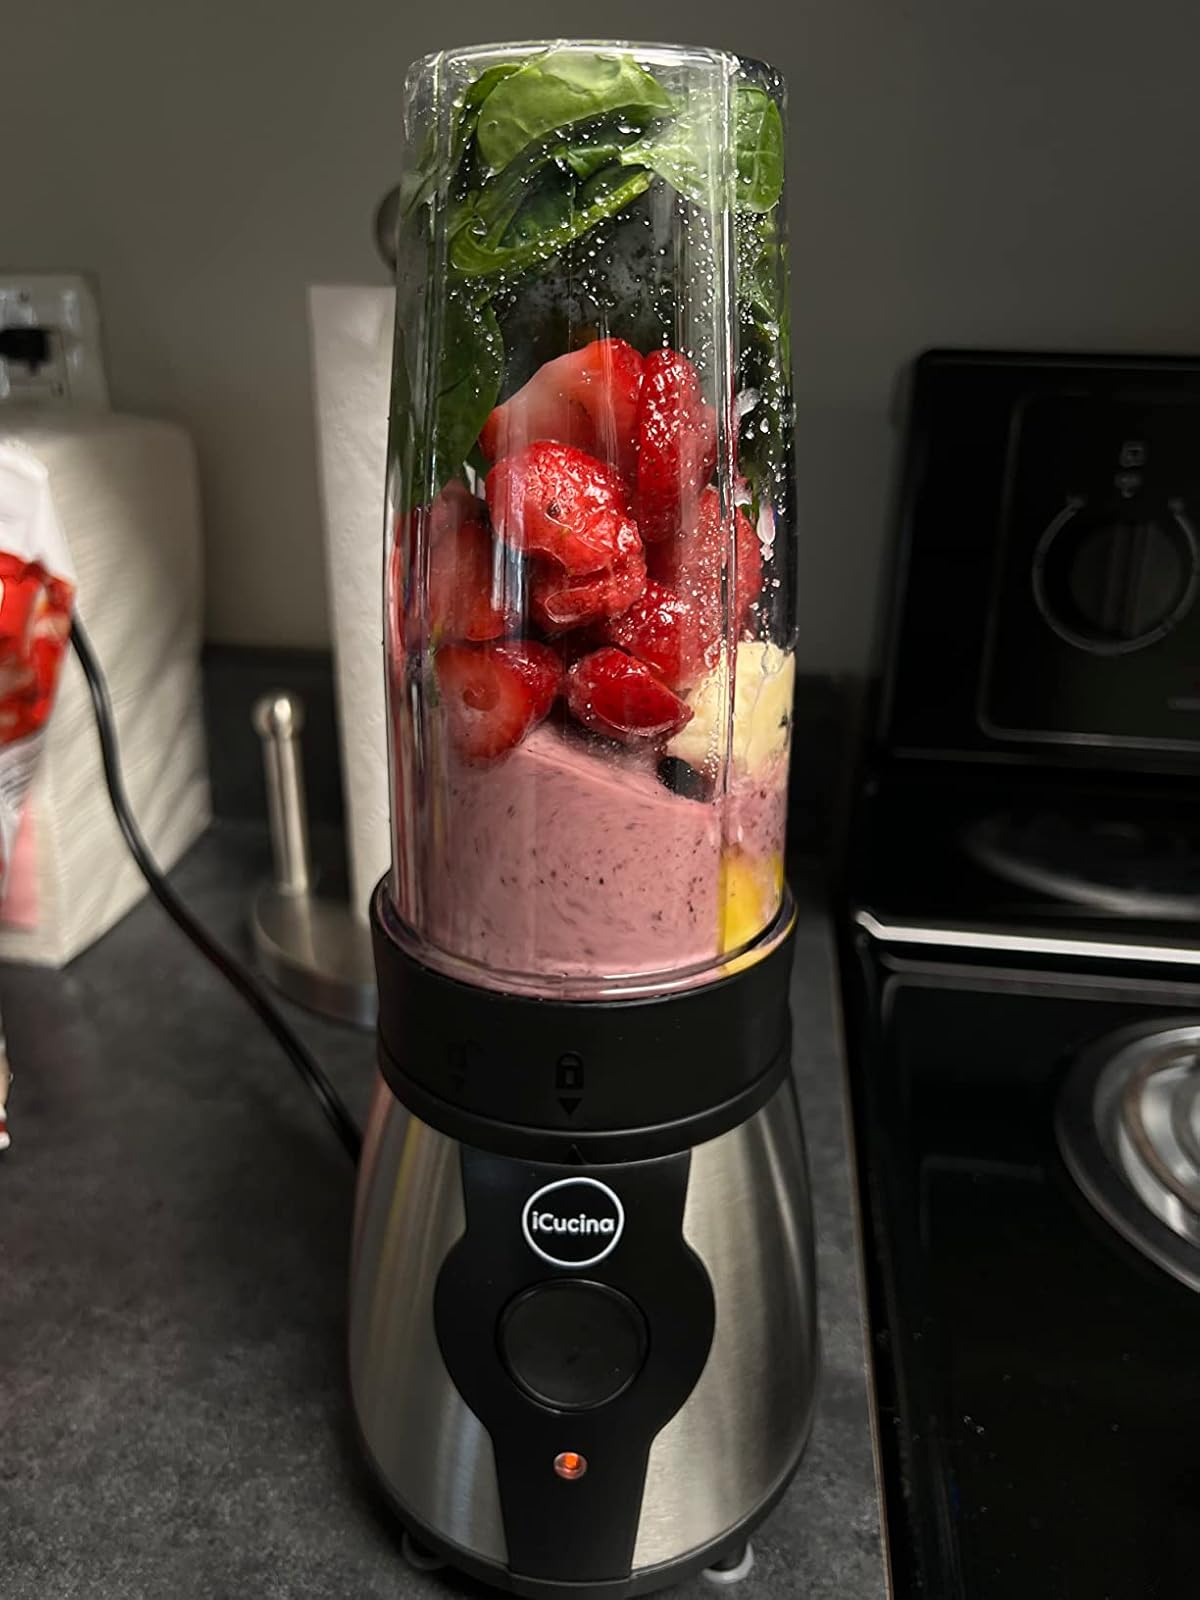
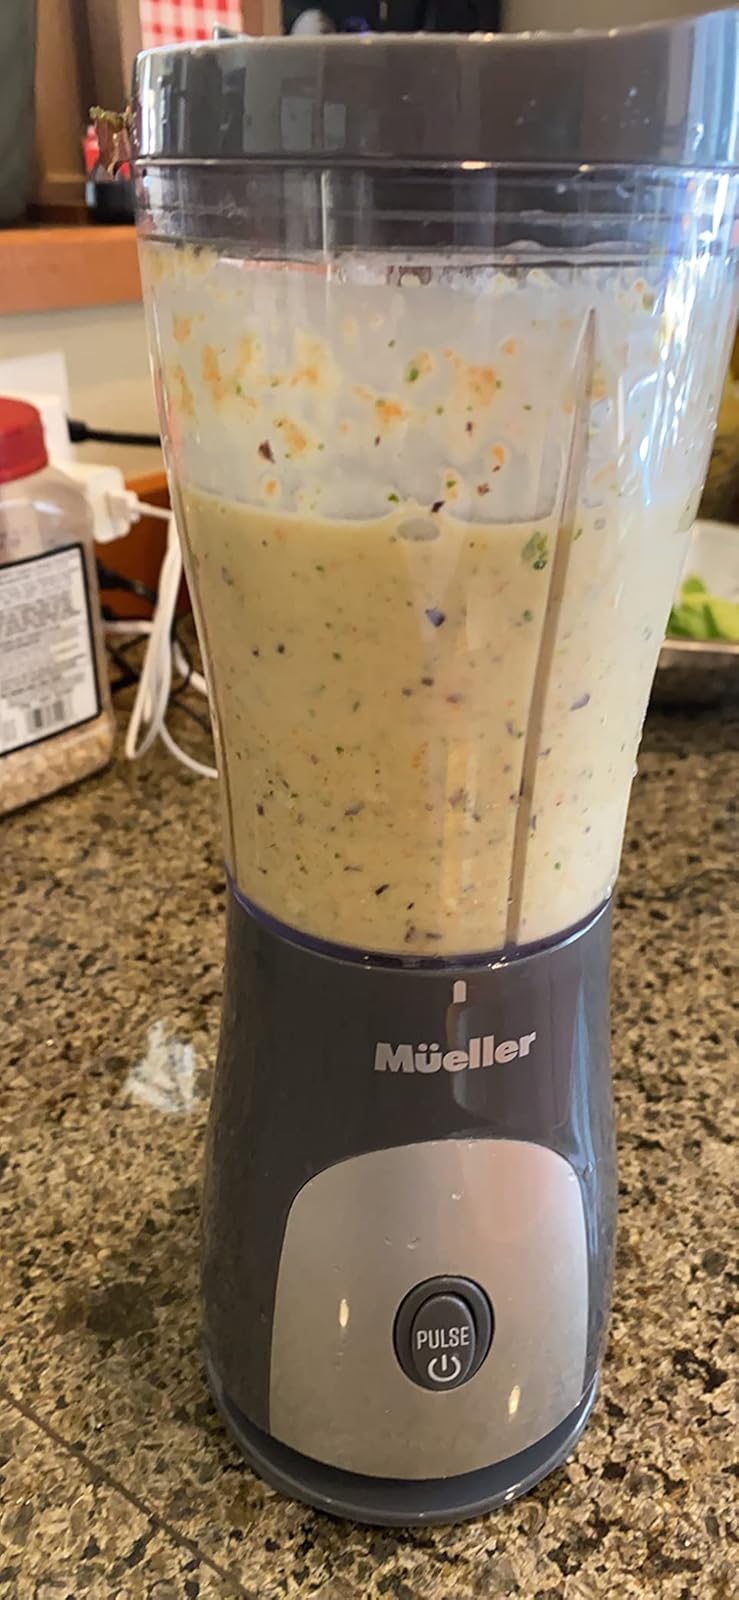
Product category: items_blender
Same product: no